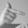
ASL letter: T